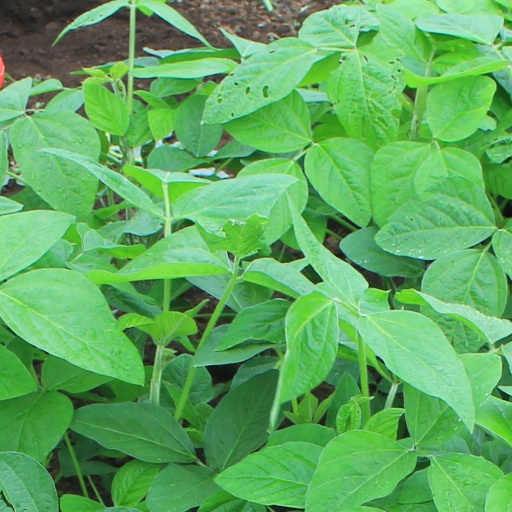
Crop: soybean